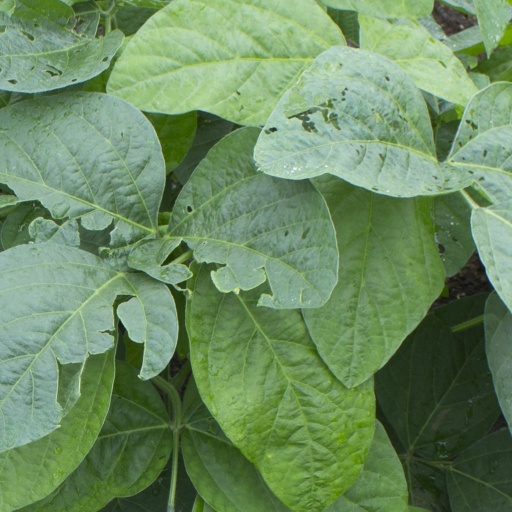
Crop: soybean